Nishtar Medical University

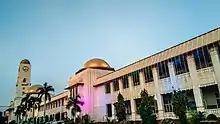
Main entrance of Nishtar Medical University Multan

The university is located at a distance of 3 km from the city centre. The campus is spread over of land. Nishtar Hospital, one of the largest hospitals in Pakistan, is located adjacent to the college. The total area of the campus, hospital and hostel area is more than .